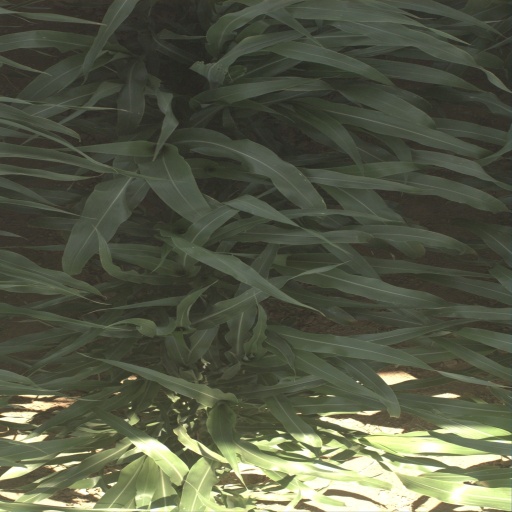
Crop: sorghum